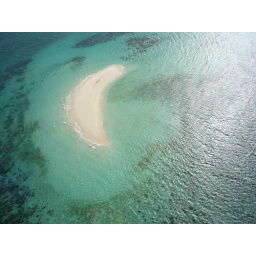
Flying over a sand bar on the Great Barrier Reef